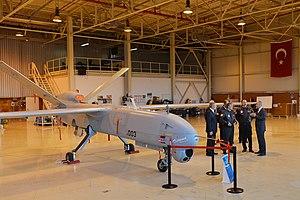
Turkish Aerospace est une entreprise publique turque spécialisée dans la conception, le développement, la fabrication, l'intégration et la modernisation de systèmes aérospatiaux. Elle a été fondée en 1984. Située sur la base aérienne Mürted à Kahramankazan, dans la banlieue d'Ankara, l'usine de production couvre une superficie de 5 millions de mètres carrés avec une installation industrielle de 296 000 mètres carrés sous son toit.